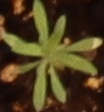
Label: Kochia